1991 Mexican Grand Prix

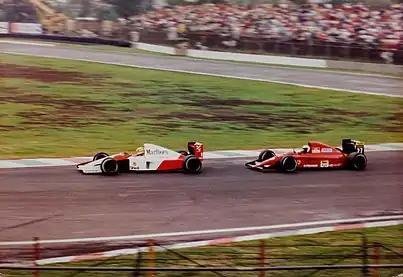
Ayrton Senna leading Alain Prost

The actual race needed three attempts to get underway: the first start was aborted when a fire marshal thought he saw a fire in the back of JJ Lehto's Dallara and jumped onto the track, while Grouillard stalled at the second start and was relegated to the back of the grid.